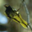
Label: bird